Causes of poverty

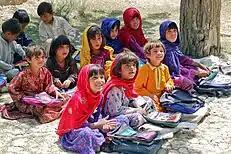
Schoolgirls in Bamozai

Relative poverty refers to individuals or entities that do not meet minimum standards compared to others in the same area, place, and time. Poorer economies can experience both absolute and relative poverty, while relative poverty is more common in advanced economies.